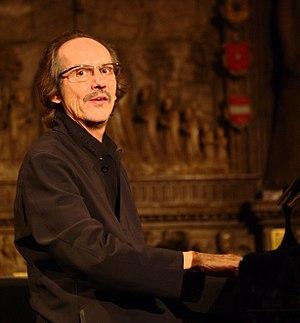
François Couturier, né le 5 février 1950 à Fleury-les-Aubrais, est un pianiste, improvisateur et compositeur français.